Fixed-wing aircraft

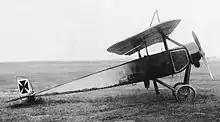
Captured Morane-Saulnier L wire-braced parasol monoplane

The number and shape of wings vary widely. Some designs blend the wing with the fuselage, while left and right wings separated by the fuselage are more common.